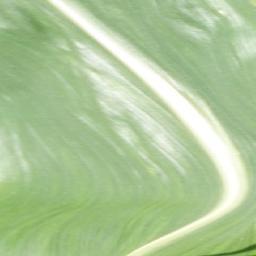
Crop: corn
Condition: (maize)_healthy